Diptendu Pramanick

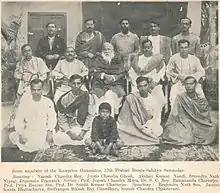
Diptendu Pramanick in the reception committee of the 12th Prabasi Banga Sahitya Sammelan, Calcutta, in December 1934 (standing fifth from left)

After leaving college, he worked as the Secretary to the then Mayor of Calcutta Sri Santosh Kumar Basu. Out of his literary inclinations, he associated with literary conferences and Bengali literature fora. The 12th Prabasi Banga-Sahitya Sammelan was inaugurated by Rabindranath Tagore in Calcutta, December 1934 "(Photo : The Reception Committee was chaired by Ramananda Chatterjee)"..Also seen in the photograph is Akshay Kumar Nandi, father of Amala Sankar.